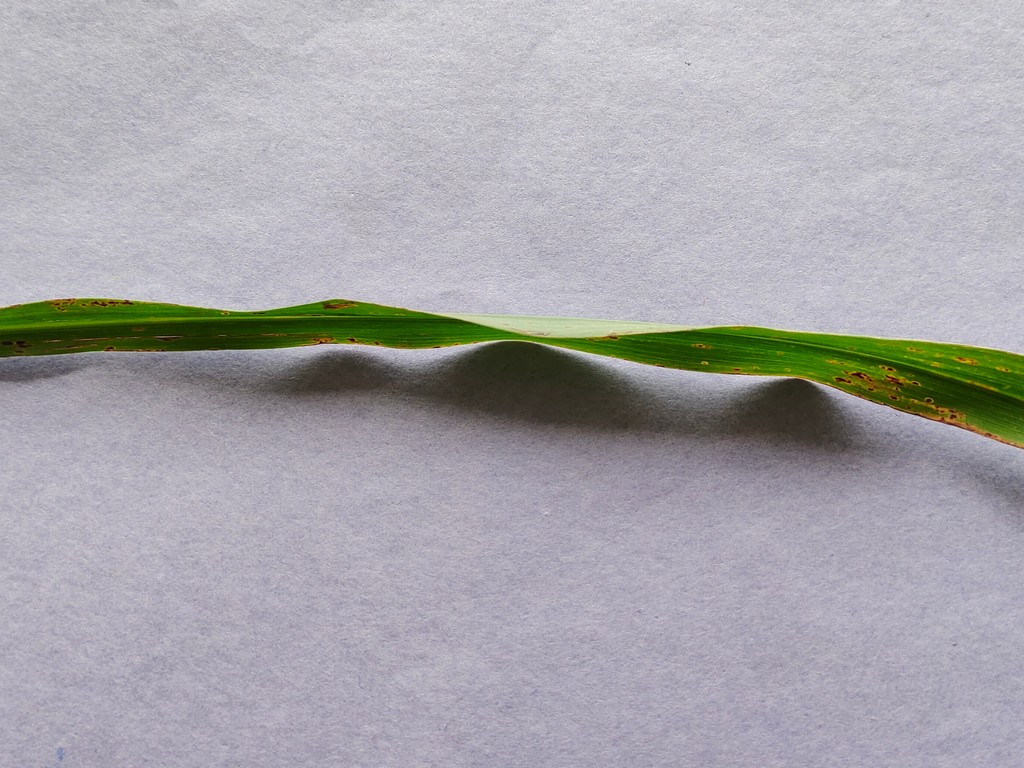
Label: Unhealthy